Wilhelmine Amalie of Brunswick

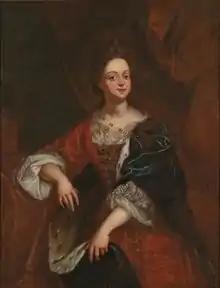
Empress Wilhelmine Amalie

Wilhelmine Amalie was described as beautiful but also as religious and serious. Her relationship with her husband was initially described as happy, but it soon deteriorated. Joseph had a long line of mistresses, both servants and nobles, such as Princess Dorothea Porcia (1683-1738), born Countess von und zu Daun. His hunting companion Count Johann Philip von Lamberg (1684-1735) provided him with lovers, and he eventually had a long-term relationship with Countess Marianne Pálffy of Erdöd (d. 1756), eldest daughter of Count János Pálffy, who became his official mistress. This was a scandal, as official mistresses had not been a custom at the Austrian court, and both Wilhelmine Amalie and the pope protested. Her mother-in-law supported her, scolding Joseph and placed his procurers in prison, but after he became emperor, nothing could be done. He had several illegitimate children, but no surviving male heir with his spouse. In 1704, Joseph contracted a venereal disease, reportedly from the daughter of a gardener, and passed the disease to his wife. Because of the prudishness of the Austrian court, she initially did not know what had happened to her and blamed herself for the infection. It has been suggested that this condition was the reason for the failure of the empress to produce more children after the birth of her second daughter. Without male heirs, a crisis developed in regards to the imperial succession.